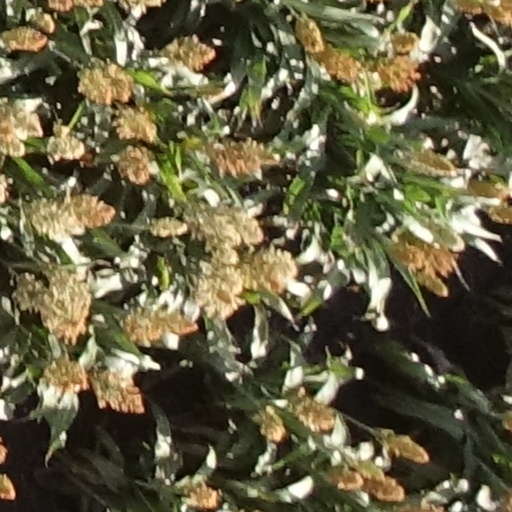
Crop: sorghum